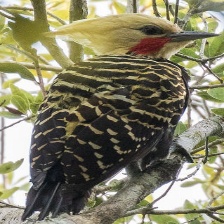
Species: BLONDE CRESTED WOODPECKER
Scientific name: CELEUS FLAVESCENS